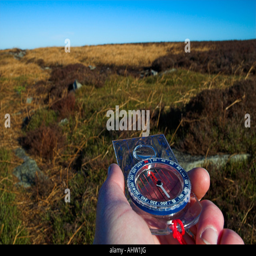
taking a compass bearing over moorland